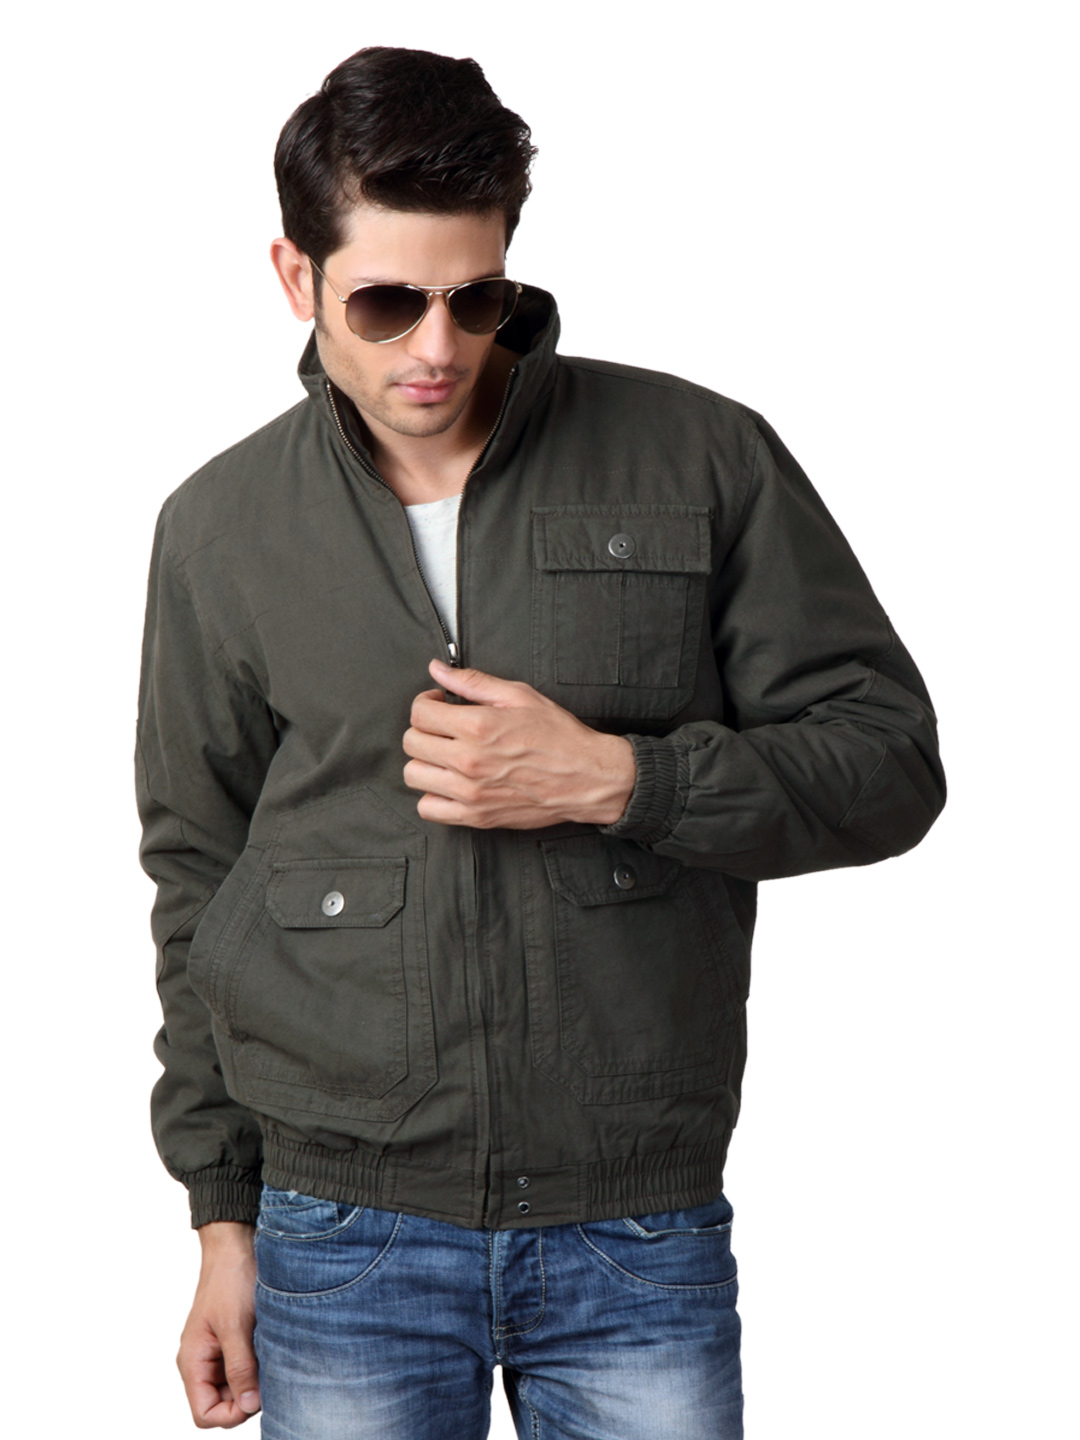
Just Natural Men Olive Jacket
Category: Apparel / Topwear / Jackets
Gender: Men
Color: Olive
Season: Summer 2012
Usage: Casual